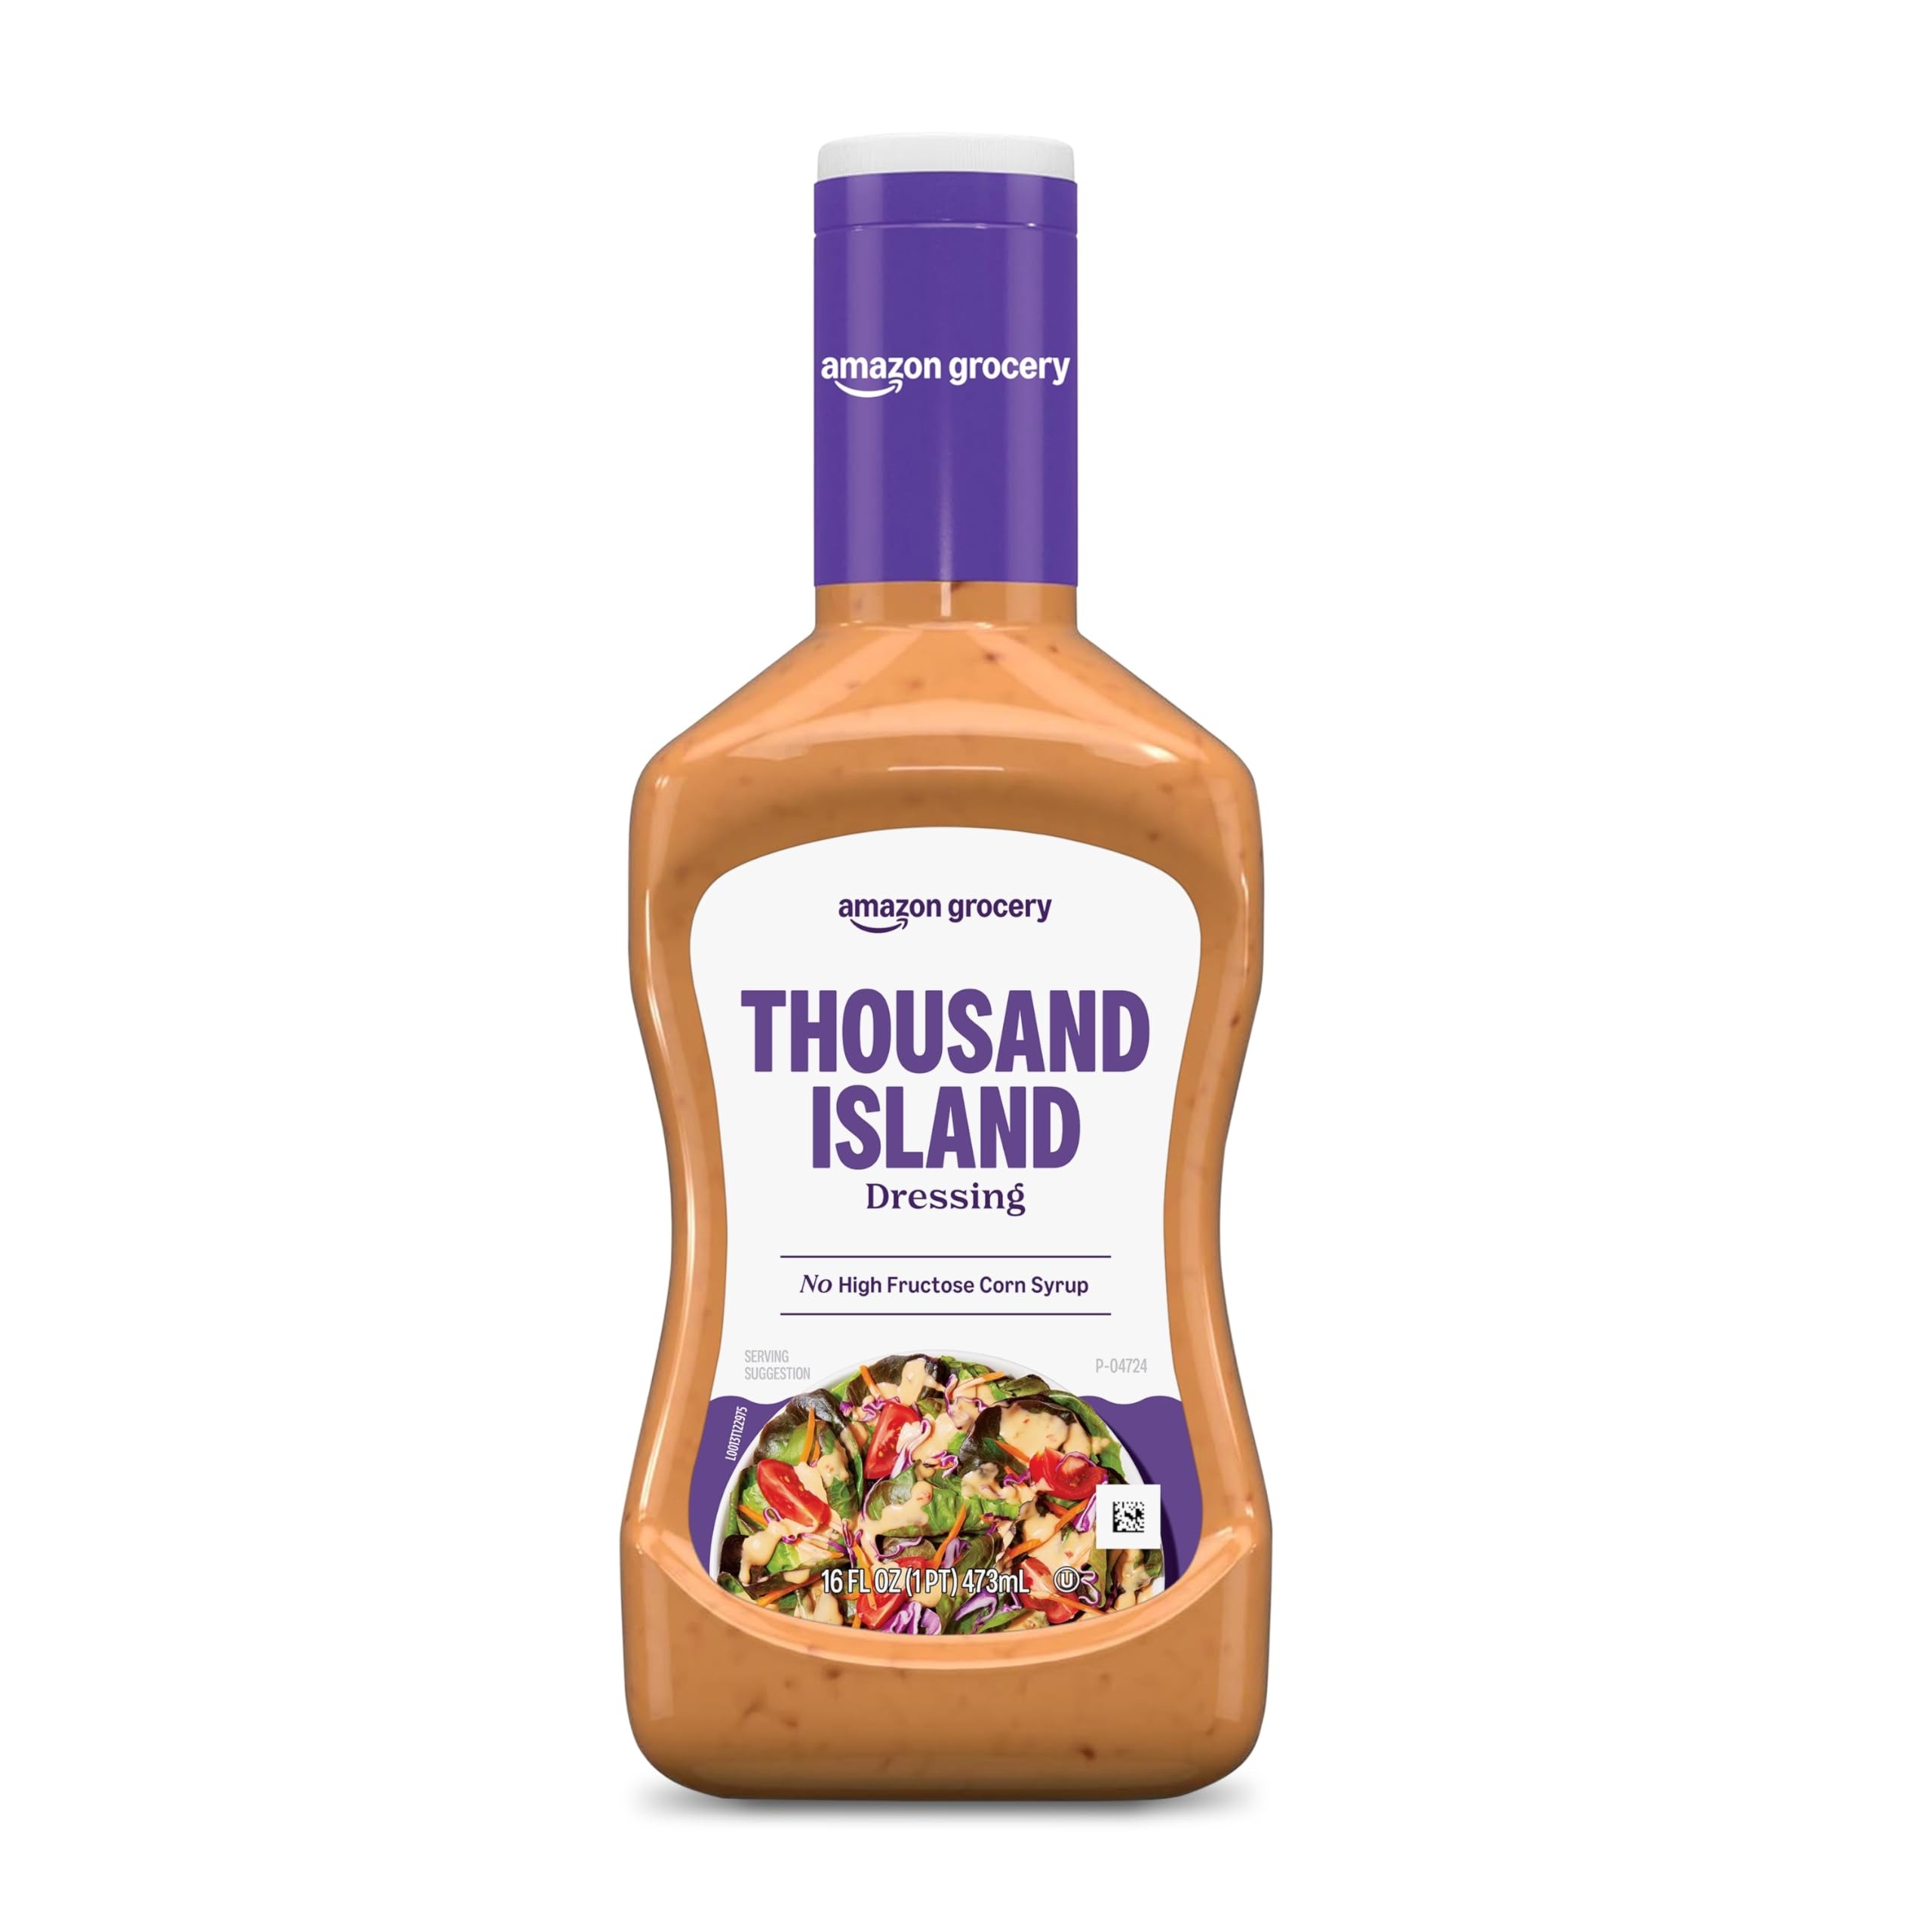
Item Name: Amazon Brand - Happy Belly Thousand Island Dressing, 16 fl oz (Pack of 1)
Bullet Point 1: One 16-fluid ounce bottle of Happy Belly Thousand Island Dressing
Bullet Point 2: Creamy dressing featuring the flavors of tomato and sour pickles
Bullet Point 3: Great for salads, vegetables, in dips and more
Bullet Point 4: No high fructose corn syrup
Bullet Point 5: Kosher
Bullet Point 6: An Amazon brand
Value: 16.0
Unit: Fl Oz

Price: 1.99